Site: brandenburg
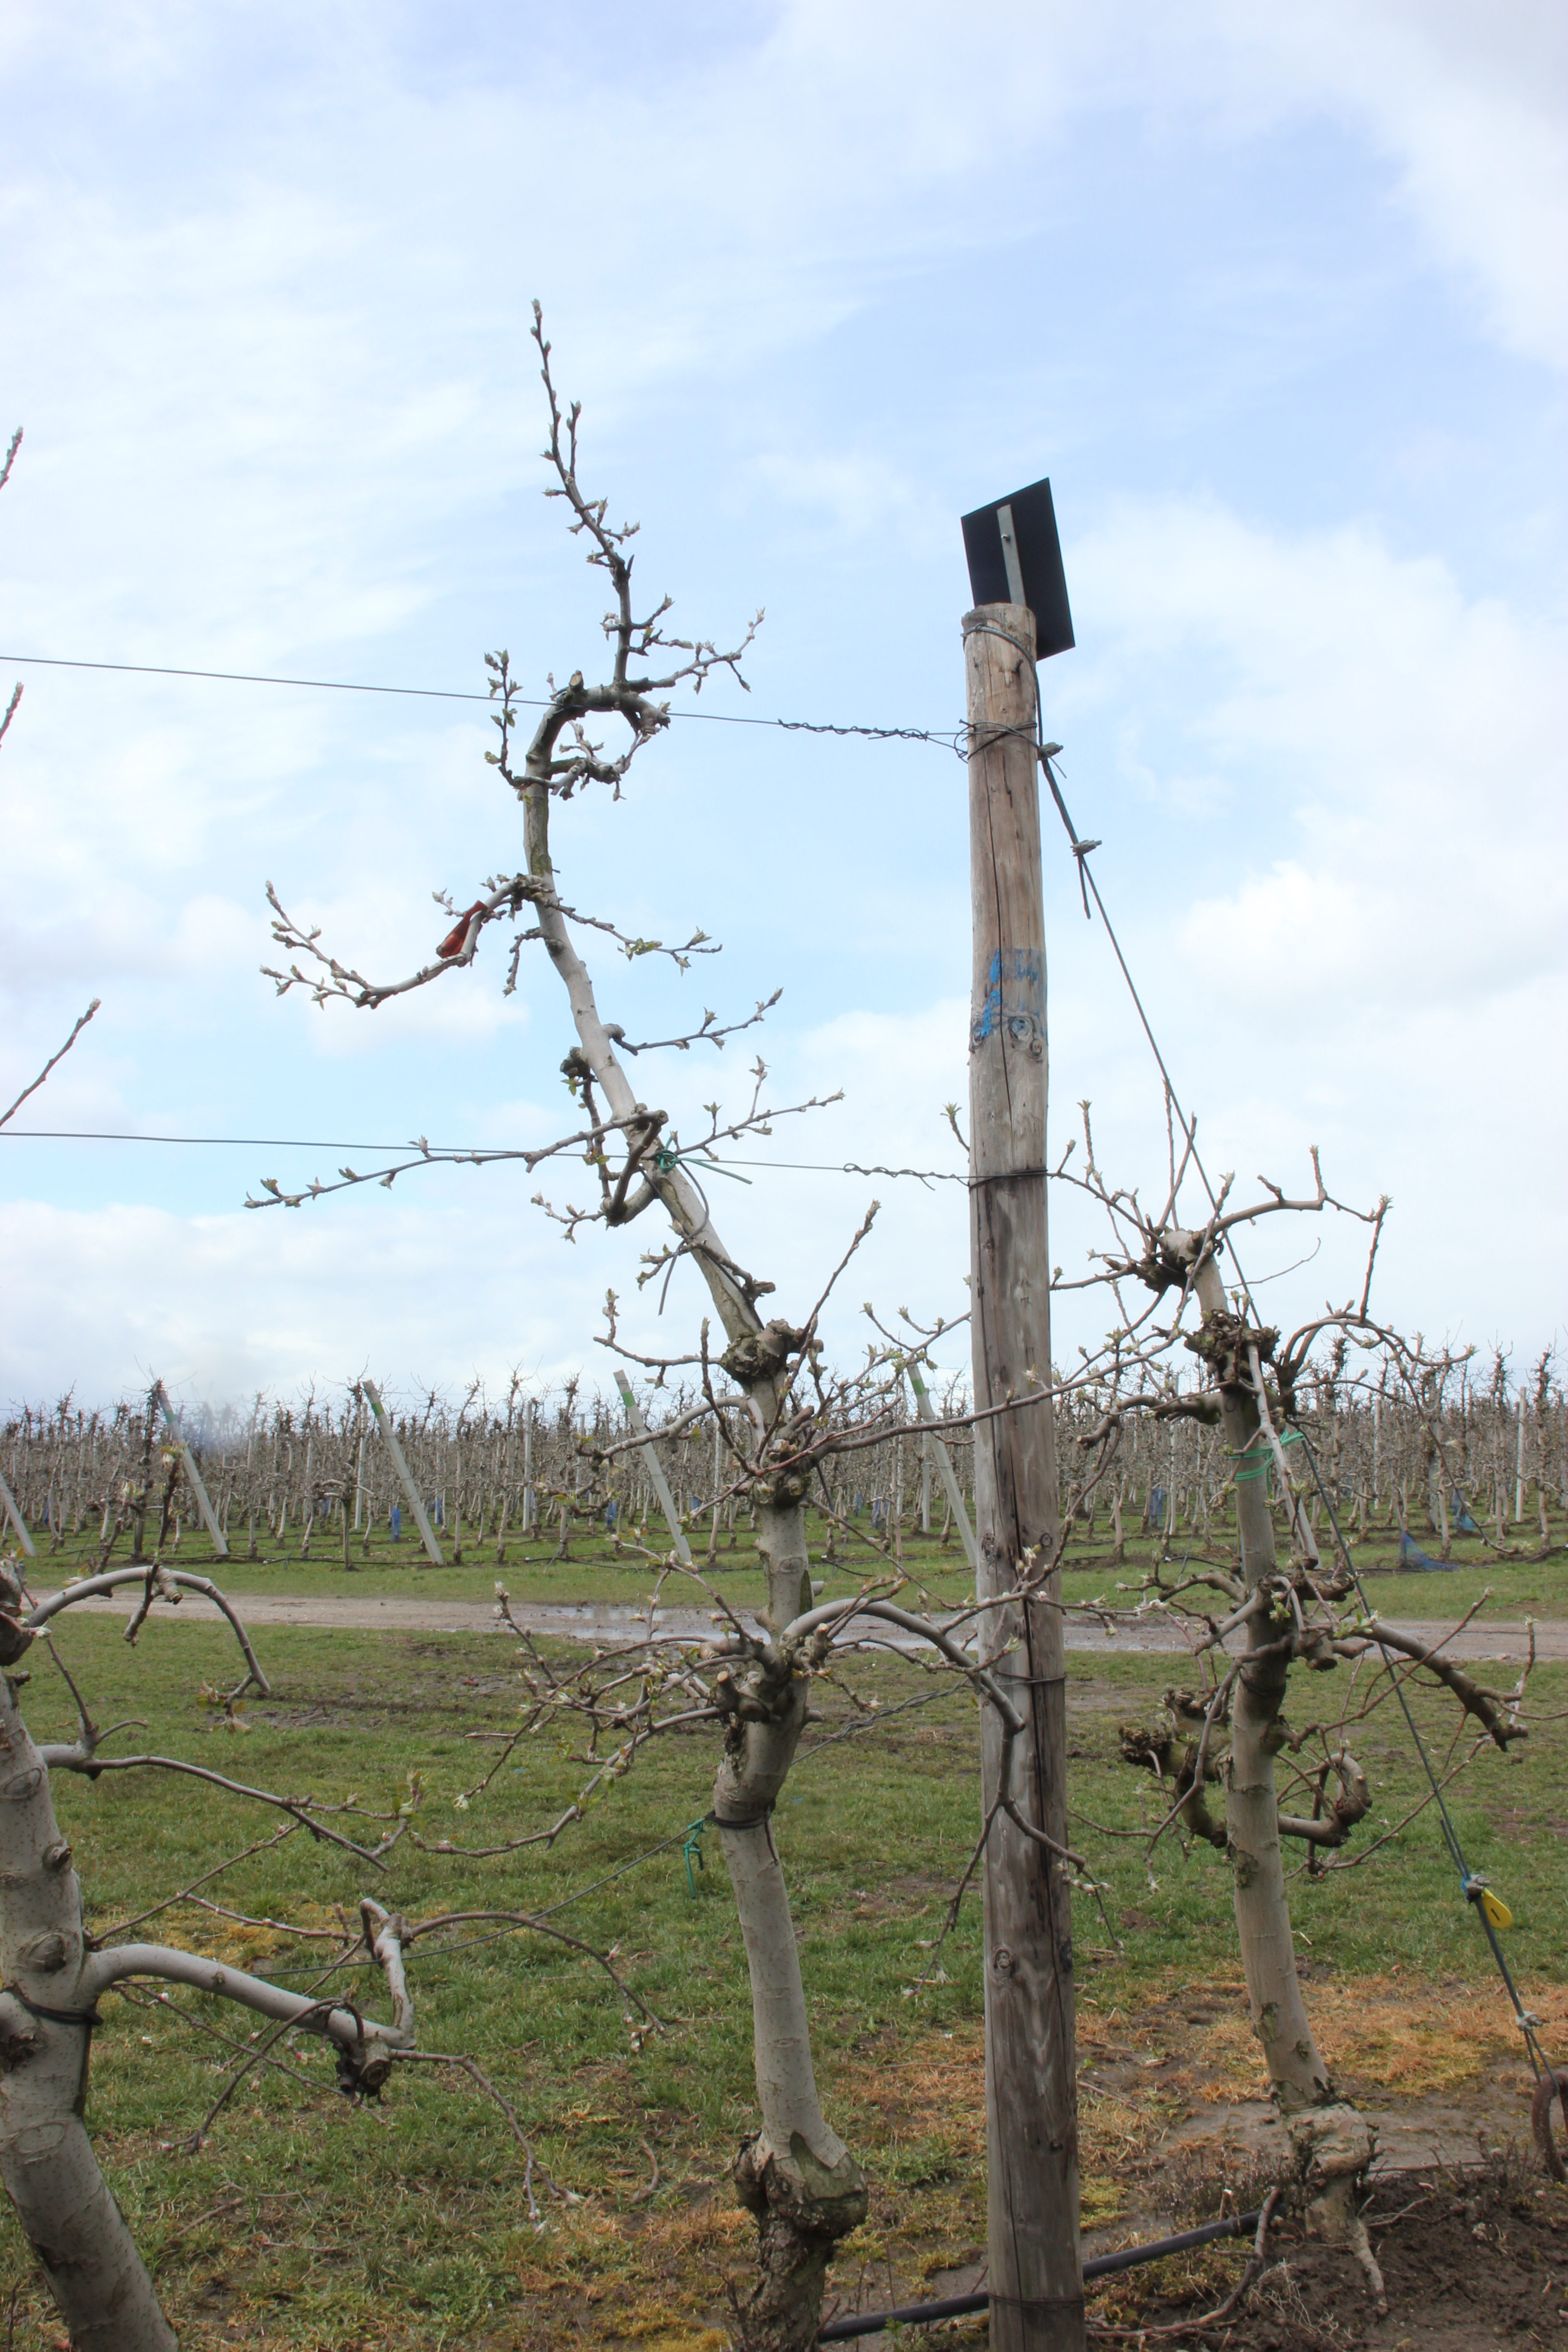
Growth stage (BBCH 55): Inflorescence emergence